Dasornis

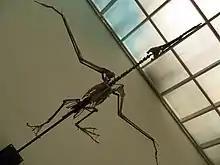
Skeleton from below

Like those of its relatives, the thin-walled bones of "Dasornis" broke easily and thus very few fossils – though still far more than of the average pseudotooth bird genus – are in decent condition. Among these is a superbly preserved partial skull that has been of crucial importance in sorting out the convoluted synonymy of this genus. Apart from that and another not quite as well-preserved partial skull, however, a number of beak and cranium pieces as well as a few broken remains of wing and tarsometatarsus bones make up the known remains of "Dasornis". The most tell-tale characteristic of the present genus are the combination of Paleogene age and huge size. But given the fragmented state of these, it is not at all clear whether the genus was restricted to the North Atlantic (and perhaps the adjacent Paratethys) or occurred also in the Pacific and in the Southern Hemisphere, where fossils of a similar size were found (see below).